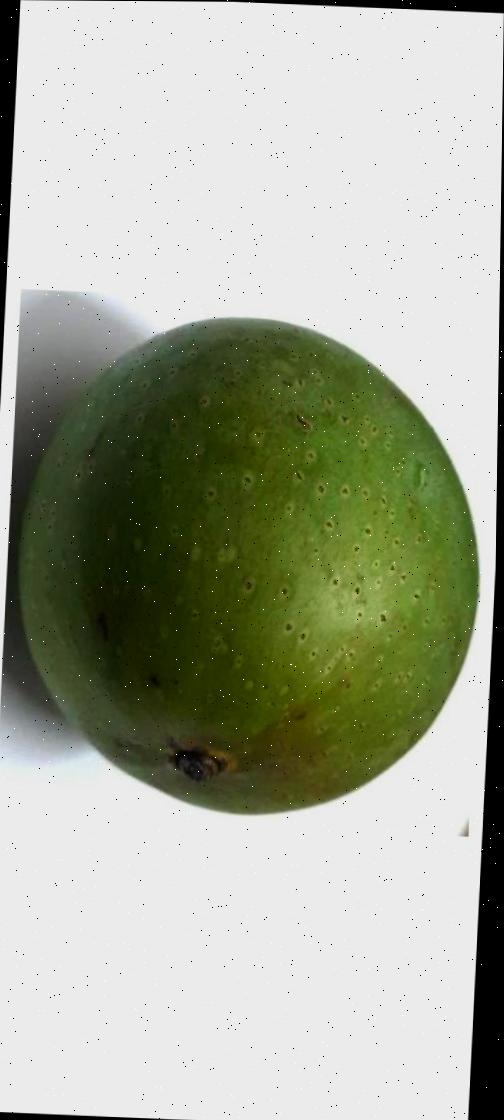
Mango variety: Ashshina Zhinuk